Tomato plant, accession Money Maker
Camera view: bottom (45 deg); turntable rotation: 60 degrees
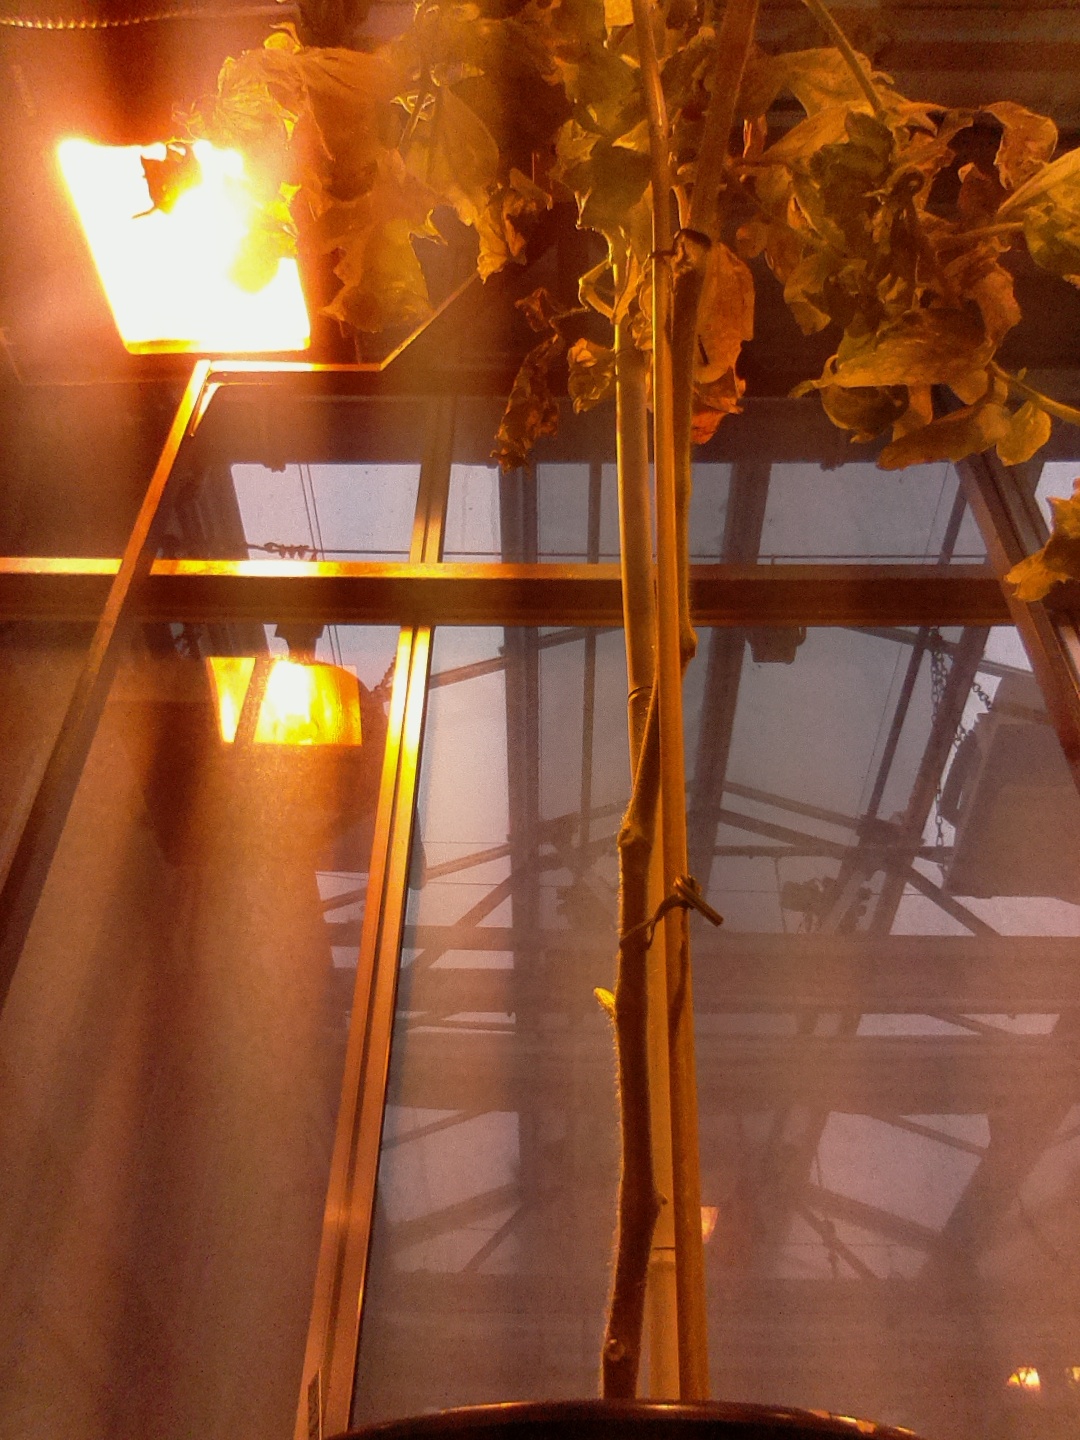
BBCH growth stage 84: 40%-50% of fruits show typical fully ripe color